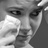
Emotion: sad